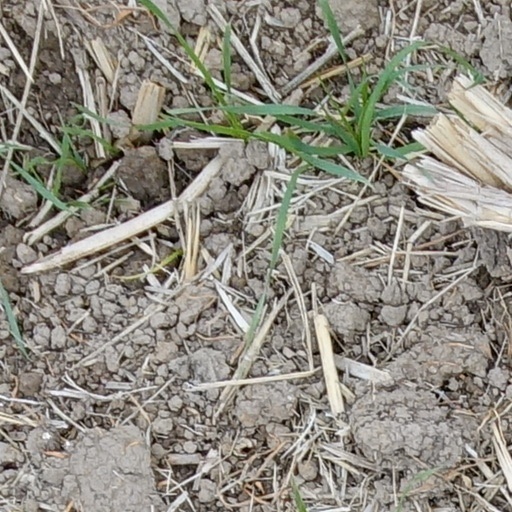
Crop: wheat